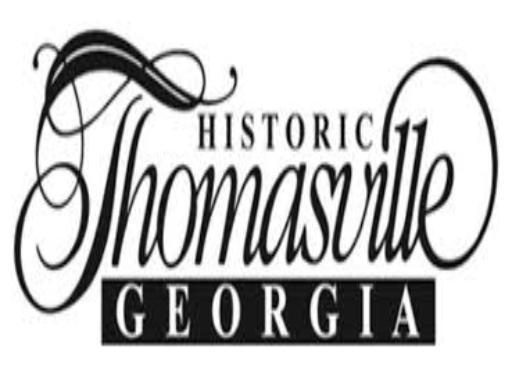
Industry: Others